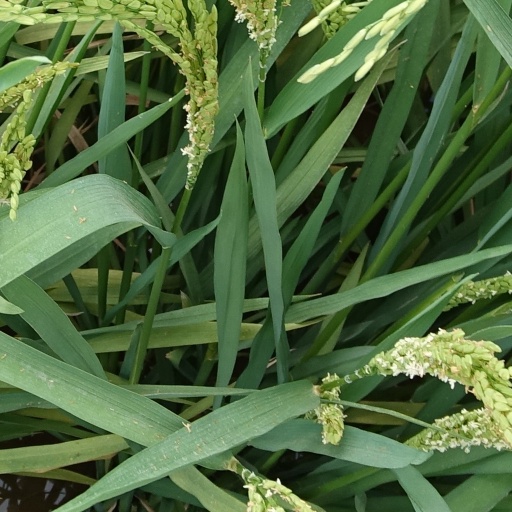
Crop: rice